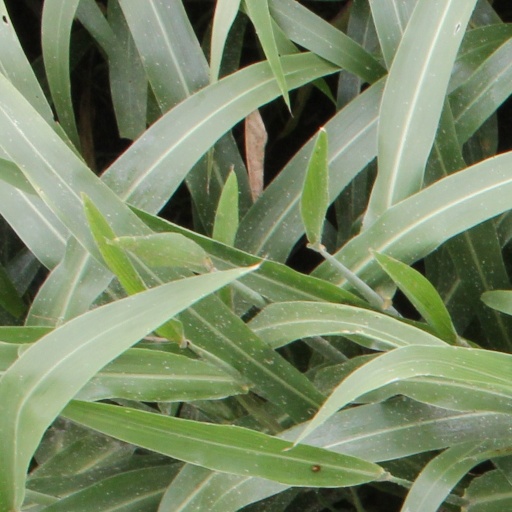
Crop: sorghum